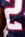
Number: 2